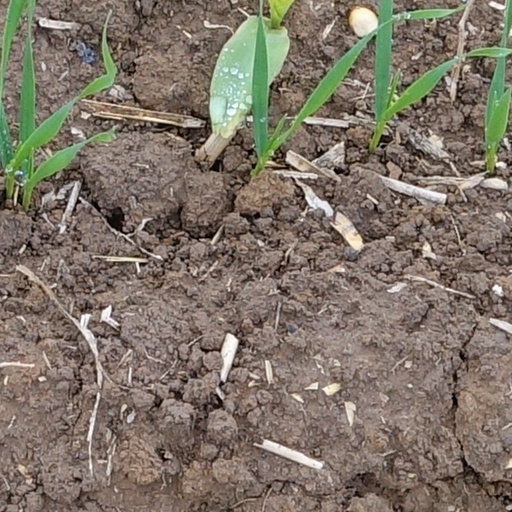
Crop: wheat